Hopkins Academy

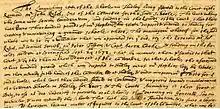
Original document of the founding of Hopkins School

The academy incorporated in 1816. For many years, Hopkins Academy was a private school, however, it has been the only public high school in Hadley for many decades. It is also the fourth oldest public high school in the United States that is still in operation.